Frankleben hoard

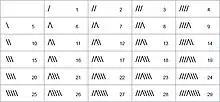
The cast mark numeral system

An analysis of the Frankleben hoard found that markings on the sickles constituted a numeral system related to the lunar calendar. According to the Halle State Museum of Prehistory: